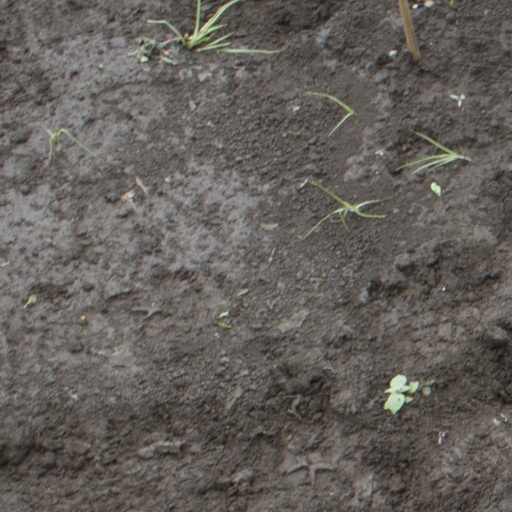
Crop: soybean